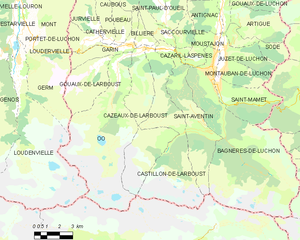
Cazeaux-de-Larboust est une commune française située dans le département de la Haute-Garonne, en région Occitanie.